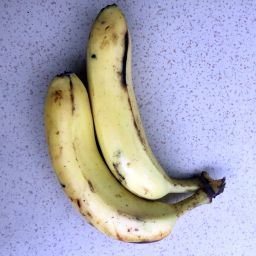
Fruit: Banana
Quality: Good